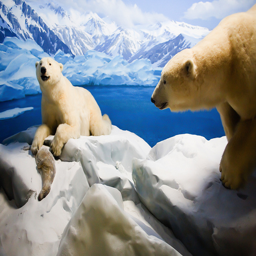
A couple of white bears on display laying on ice.
Polar bears are spending time on some ice near water.
Two stuffed polar bears in a snowy exhibit
Two polar bears looking at a dead seal in what looks like a museum exhibit.
Two polar bears are sitting on some rocks eating.